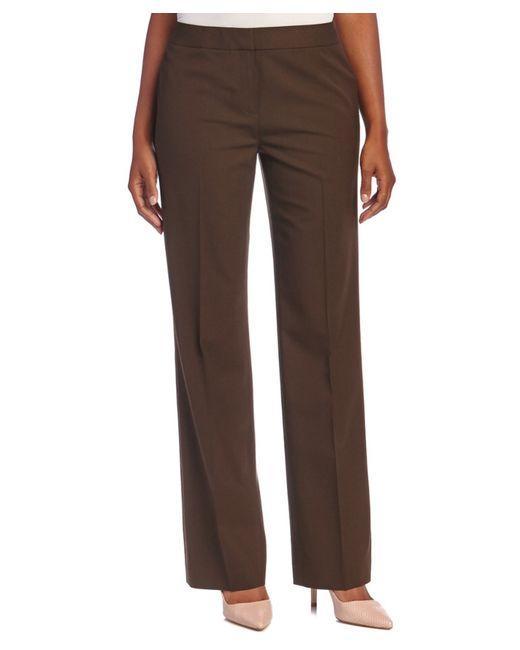
damen braune Hose große Größe einfarbig